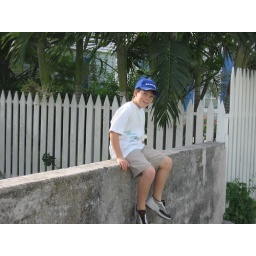
Arthur on wall of house for sale near Arthur's Bakery